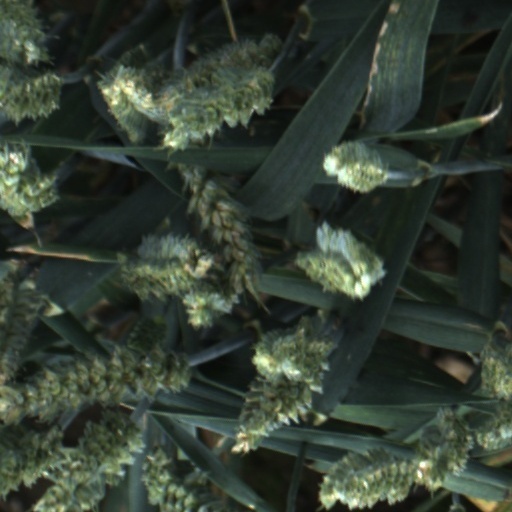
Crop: wheat